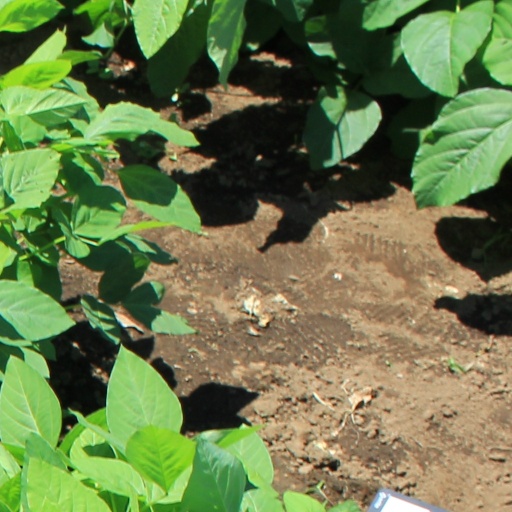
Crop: soybean